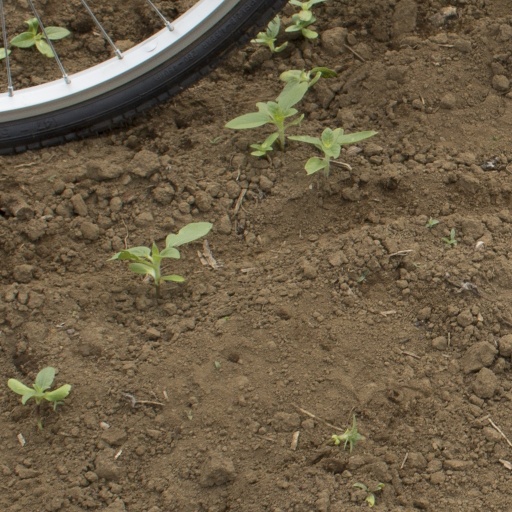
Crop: Jerusalem artichoke